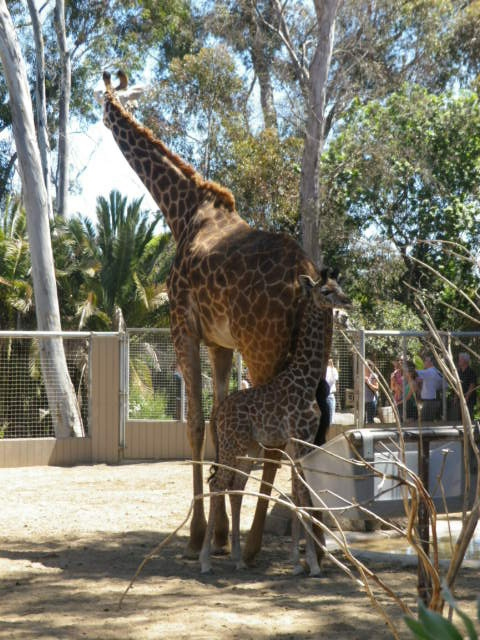
this is two giraffes standing in the shade
some people watching the mamma giraffe with her baby
A baby giraffe stands behind its mother in a zoo enclosure.
THIS IS A PHOTO OF A MOTHER AND BABY GIRAFFE
A couple of giraffe standing in the middle of a forest.